1983–1985 famine in Ethiopia

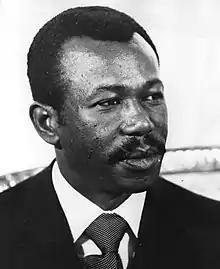
According to Oxfam (and also Human Rights Watch), Mengistu Haile Mariam helped to organize policies that multiplied the effects of the famine. He was sentenced to death in Ethiopia for crimes committed during his government (Derg). , Mengistu lived in exile in Zimbabwe.

A widespread famine affected Ethiopia from 1983 to 1985. The worst famine to hit the country in a century, it affected 7.75 million people (out of Ethiopia's 38–40 million) or 1/5 of the population and left approximately 300,000 to 1.2 million dead. 2.5 million people were internally displaced whereas 400,000 refugees left Ethiopia. Almost 200,000 children were orphaned.